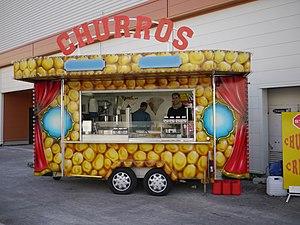
La taxe sur les activités commerciales saisonnières non salariées ou taxe sur les activités commerciales non salariées à durée saisonnière est un impôt local susceptible d’être institué sur délibération des communes sur leurs territoires. Le législateur s'y est pris à quatre reprises avant de rédiger un texte validé par le Conseil constitutionnel.